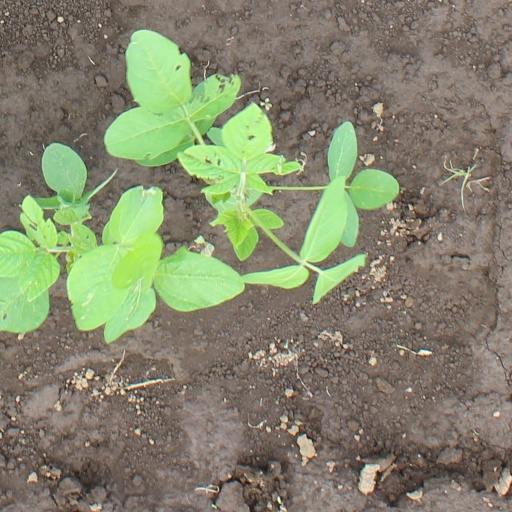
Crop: soybean